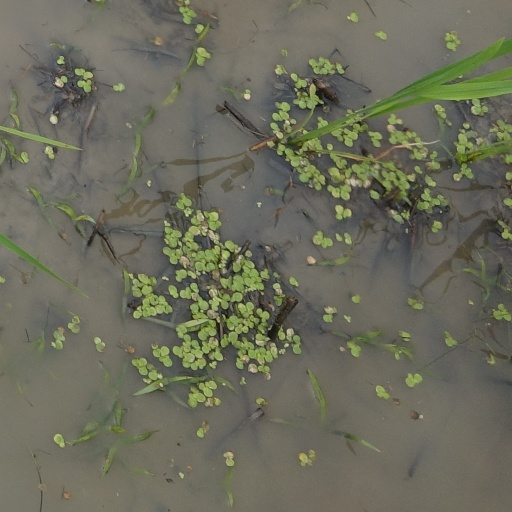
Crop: rice